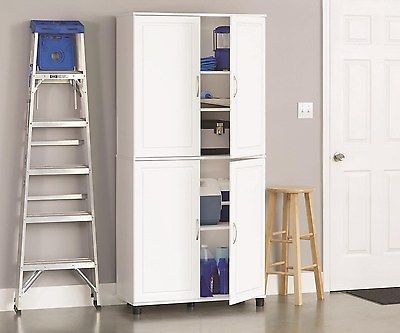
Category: cabinet